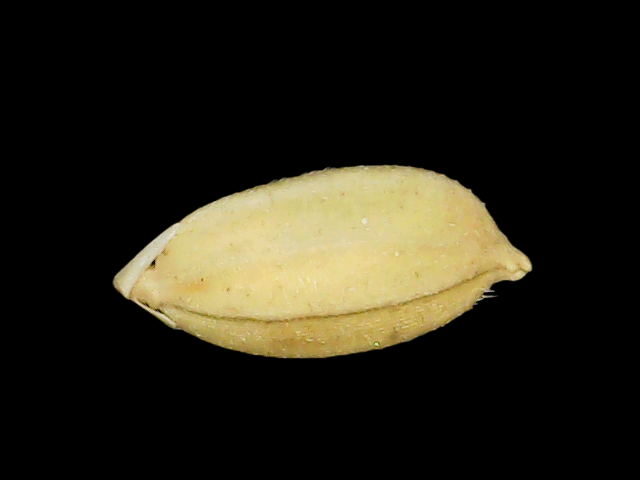
Rice variety: Binadhan08